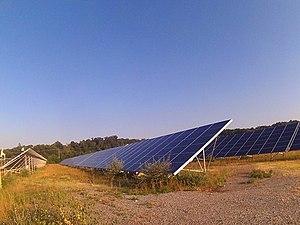
Ferme Solaire - Panneaux Solaire - Puissance globale
Un panneau solaire est un dispositif convertissant une partie du rayonnement solaire en énergie thermique ou électrique, grâce à des capteurs solaires thermiques ou photovoltaïques respectivement.